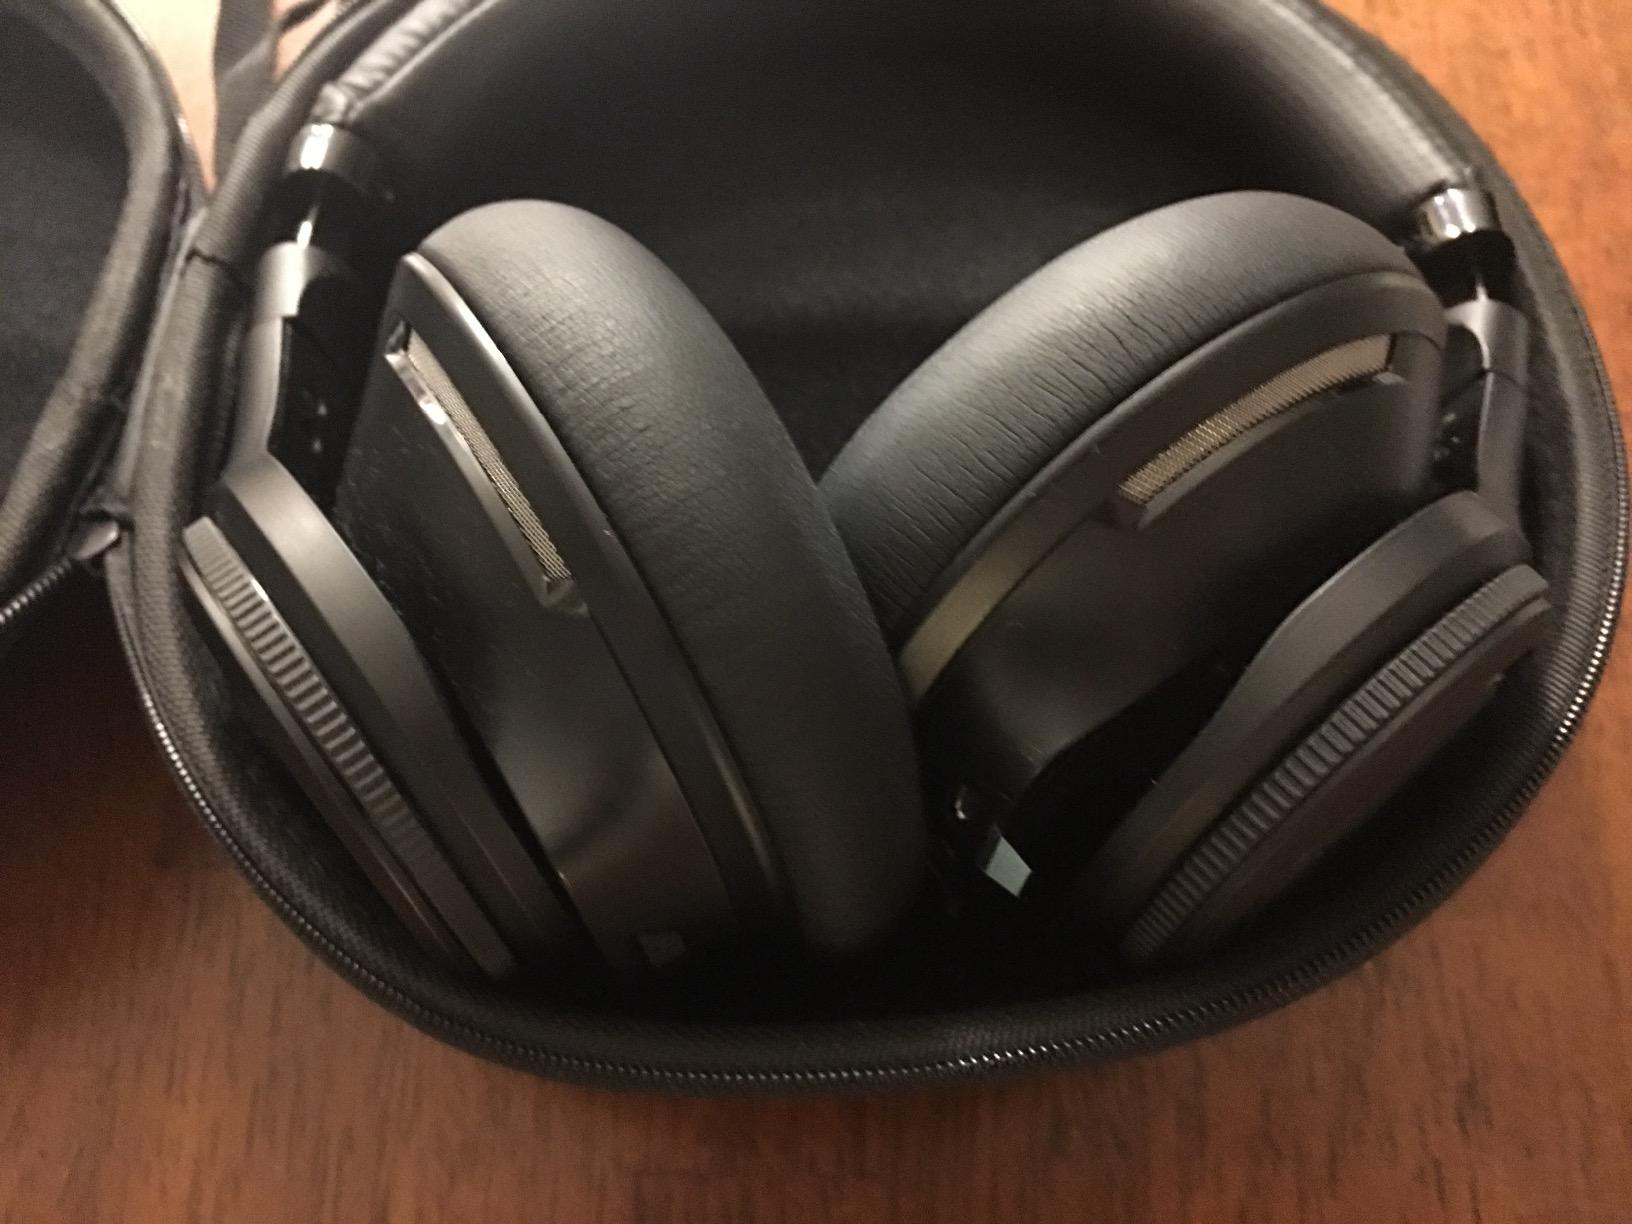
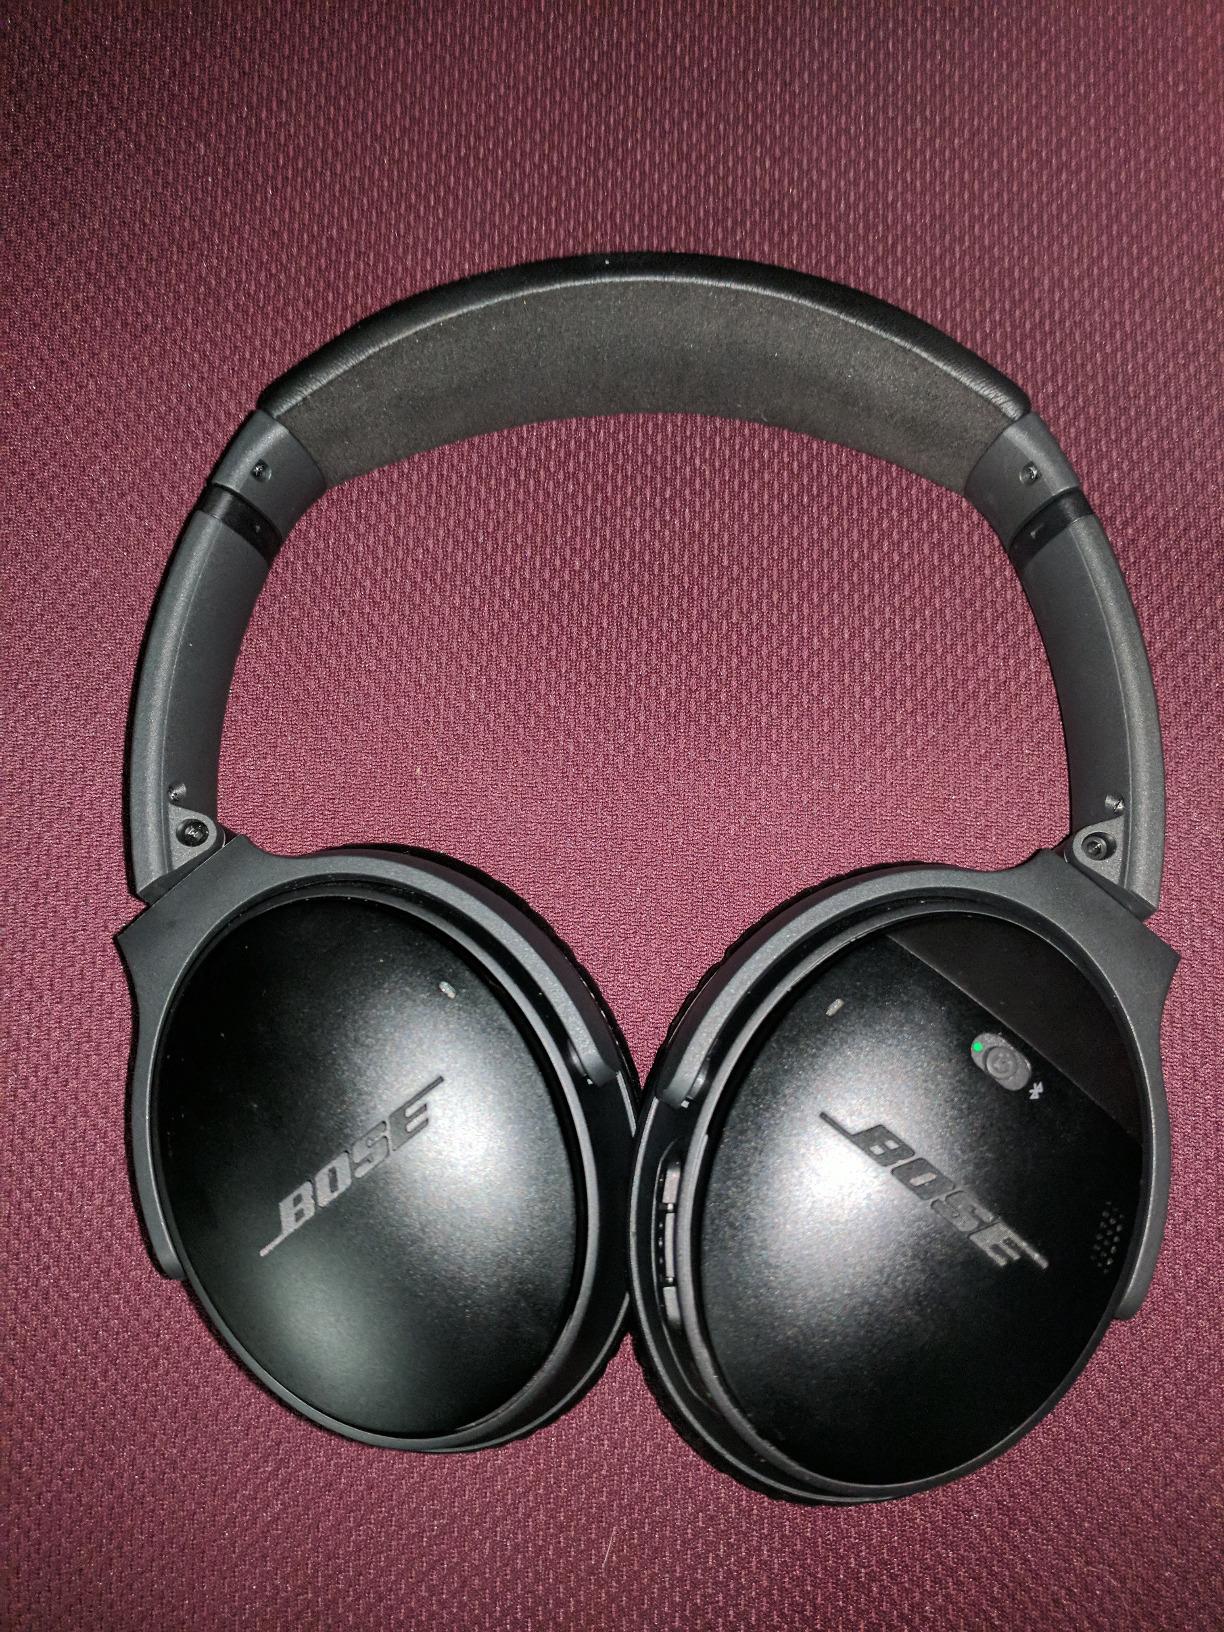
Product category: headphones
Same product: no